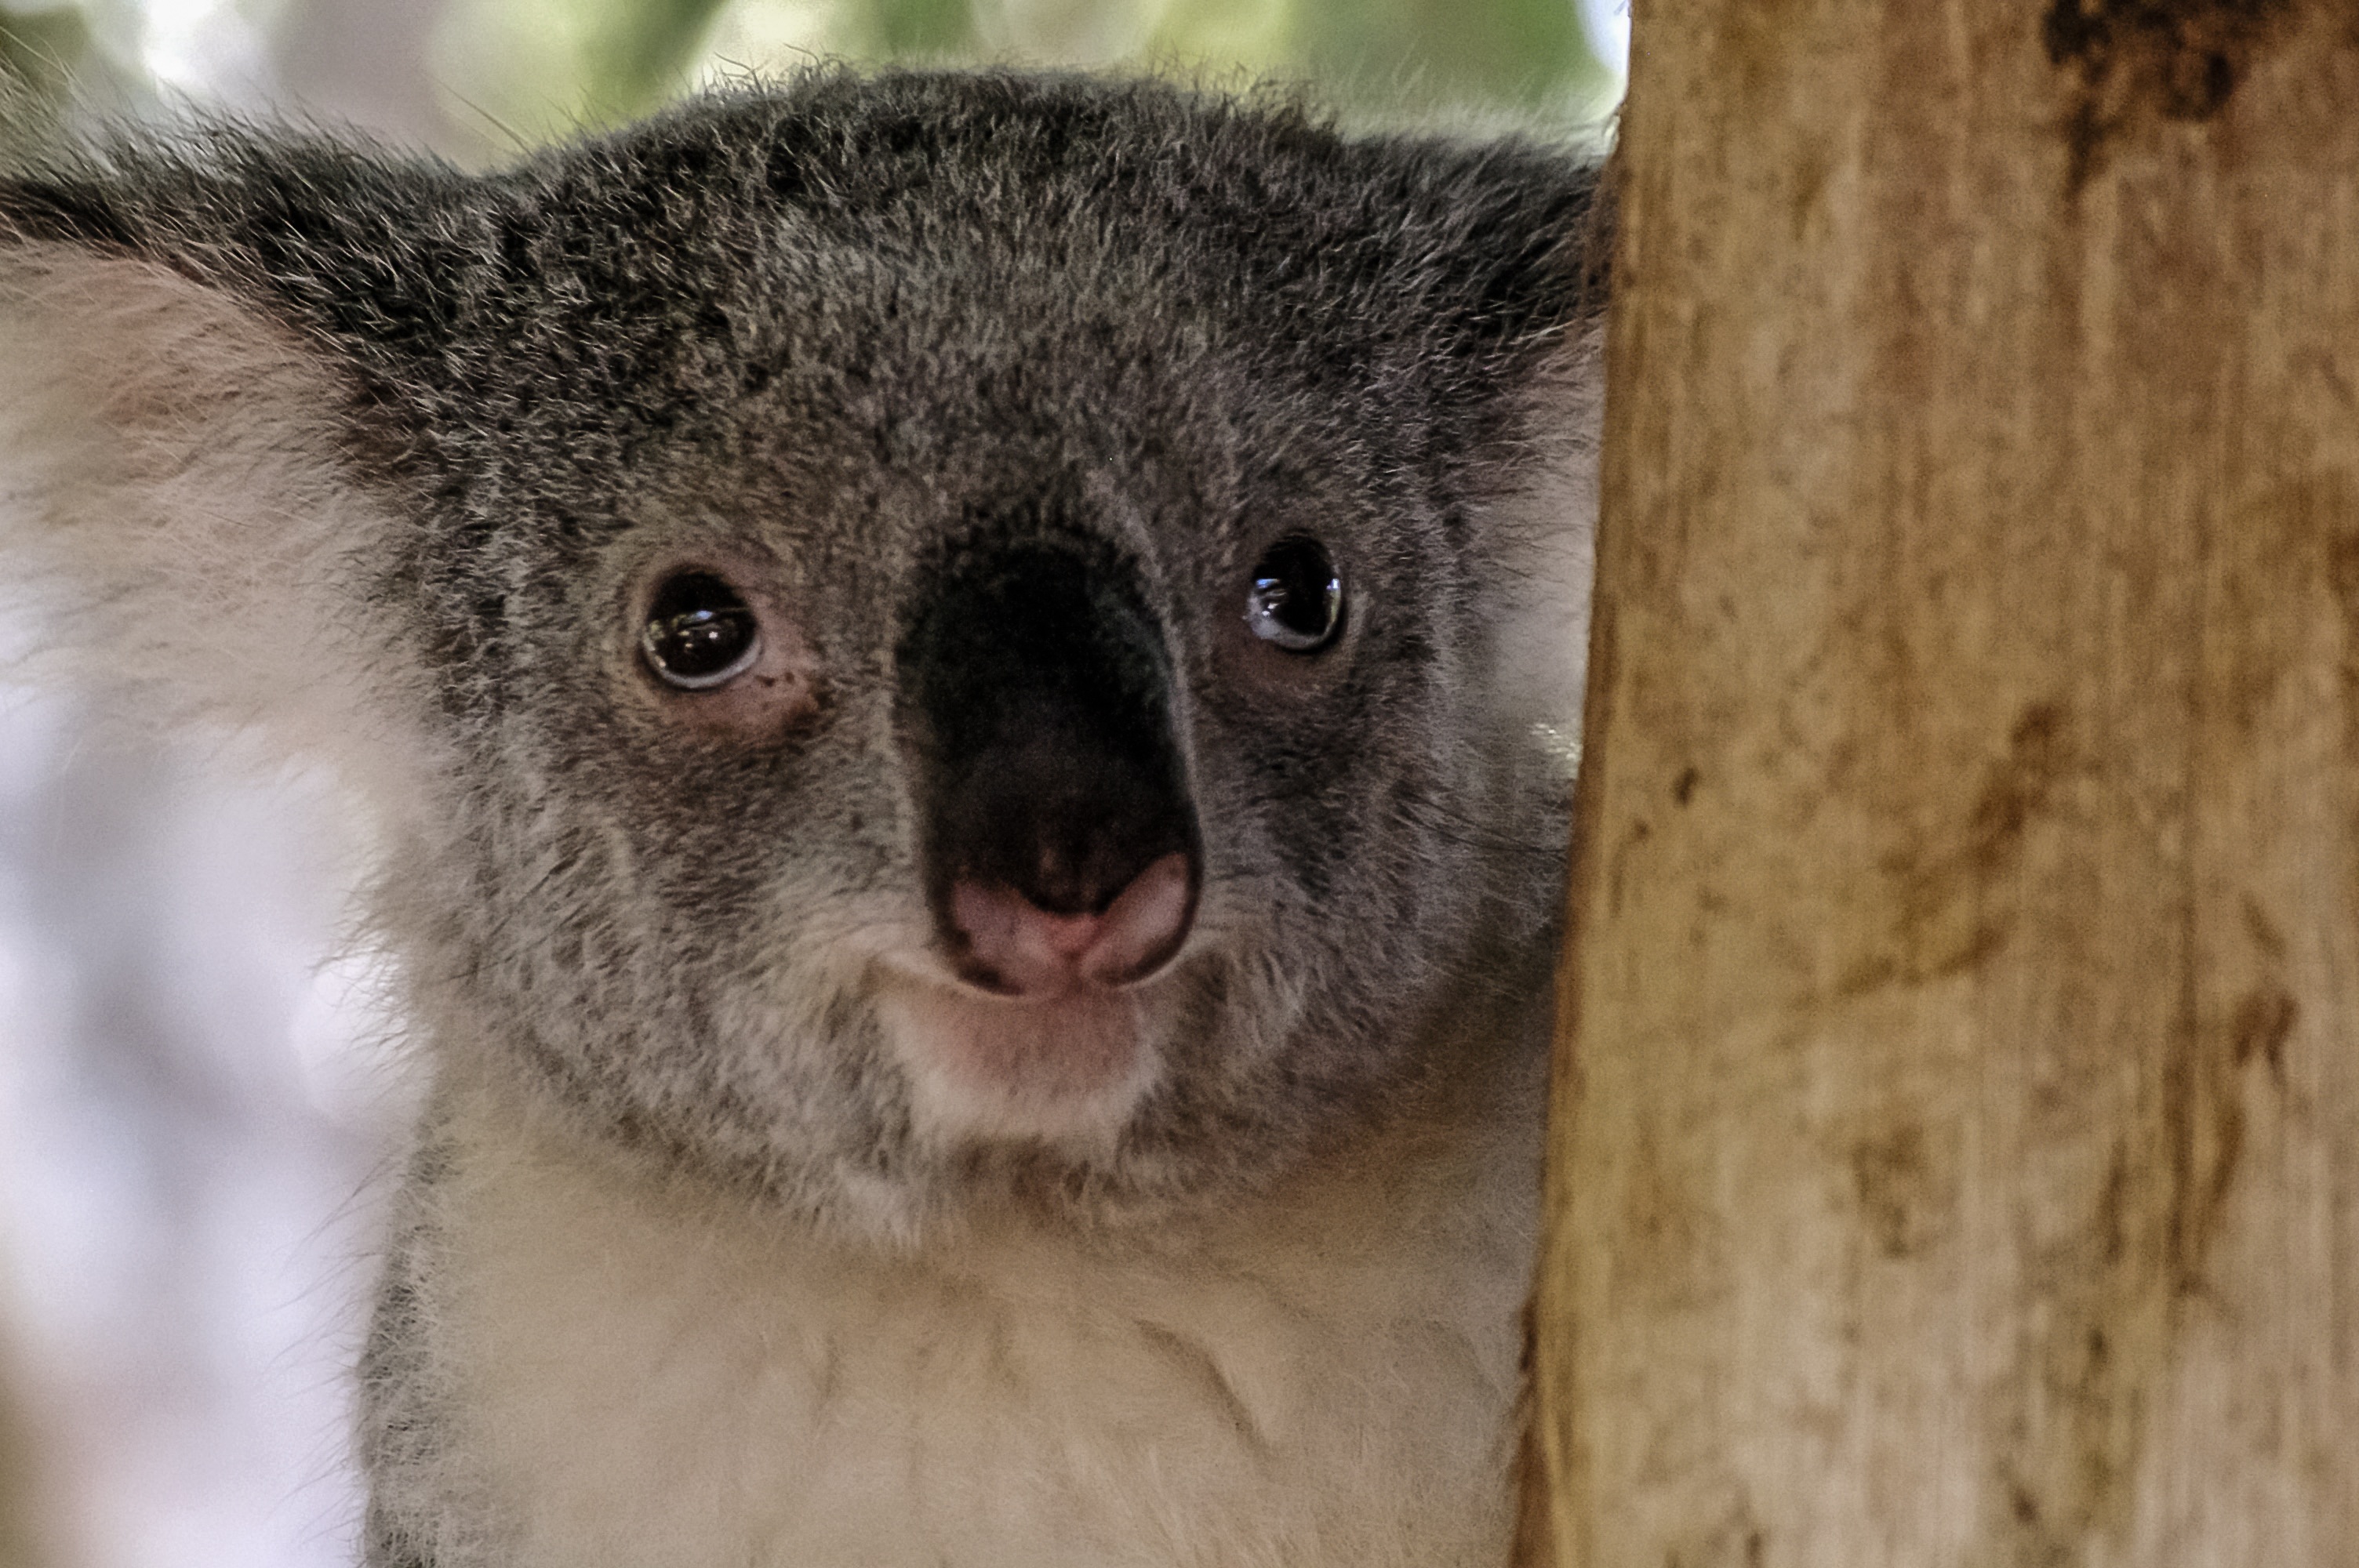
animal, cute, bear, wildlife, mammal, fauna, australia, grey, furry, vertebrate, icon, koala, marsupial